Couching (ophthalmology)

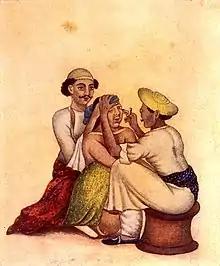
"Couching for cataract"; Wellcome Collection illustration of Indian doctors performing the technique.

Couching is the earliest documented form of cataract surgery. It involves dislodging the lens of the eye, thus removing the cloudiness caused by the cataract, resulting in aphakia. Couching was a precursor to modern cataract surgery and pars plana vitrectomy.